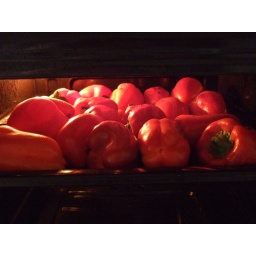
red pepers in the oven